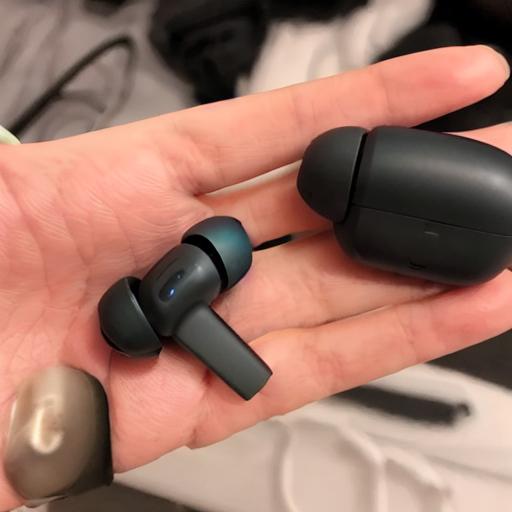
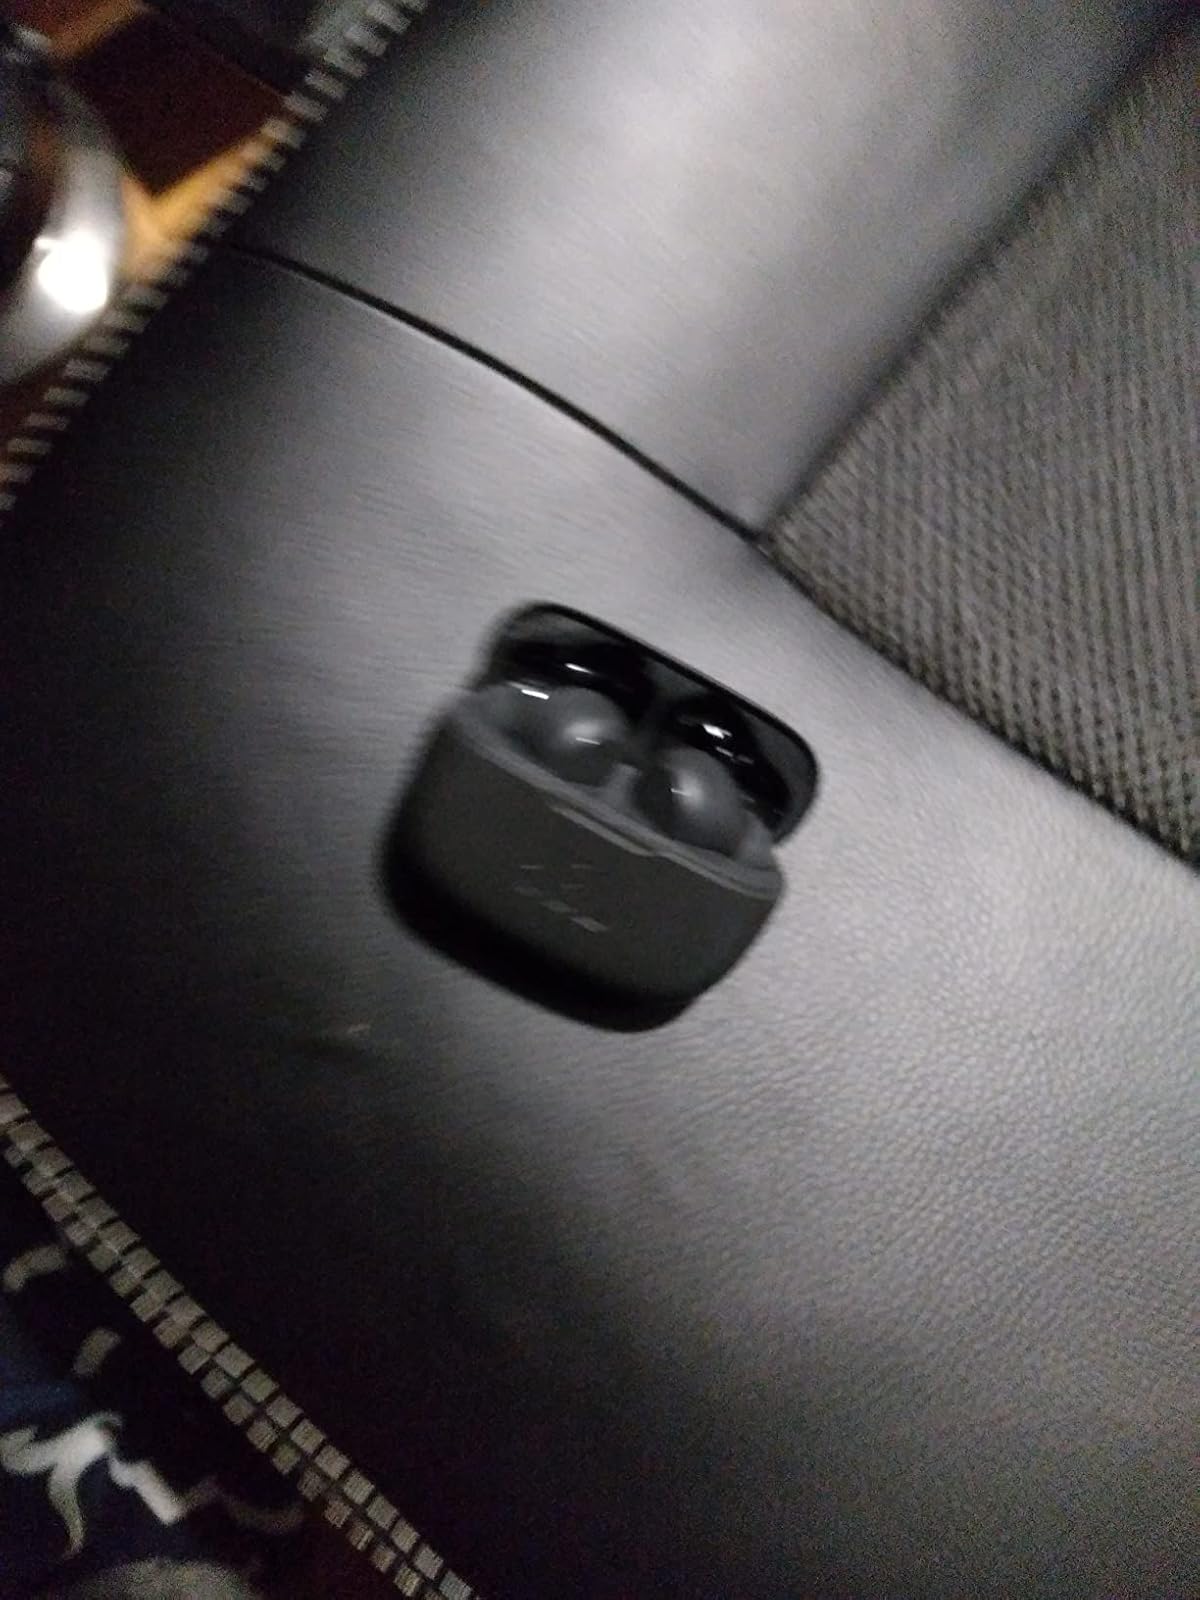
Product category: earbuds
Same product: no